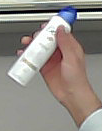
Product: dove_spray